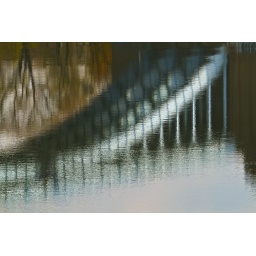
Lawrenceville side of the 40th street bridge reflected in the Allegheny River.